Saint Elizabeth of Hungary Curing the Sick

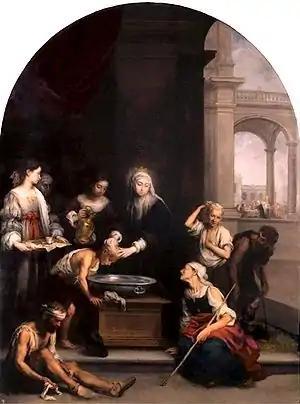
"Saint Elizabeth of Hungary Curing the Sick" (1672) by Bartolomé Esteban Murillo

Saint Elizabeth of Hungary Curing the Sick is an oil on canvas painting by Bartolomé Esteban Murillo, created in 1672, commissioned by Miguel de Mañara for the church of San Jorge in the Hospital de la Hermandad de la Caridad in Seville, where it still hangs in its original position. Showing Elizabeth of Hungary pouring water on the head of a child affected by tinea capitis, it forms part of a group of Murillo works in the church on the works of pity and the exercise of charity.